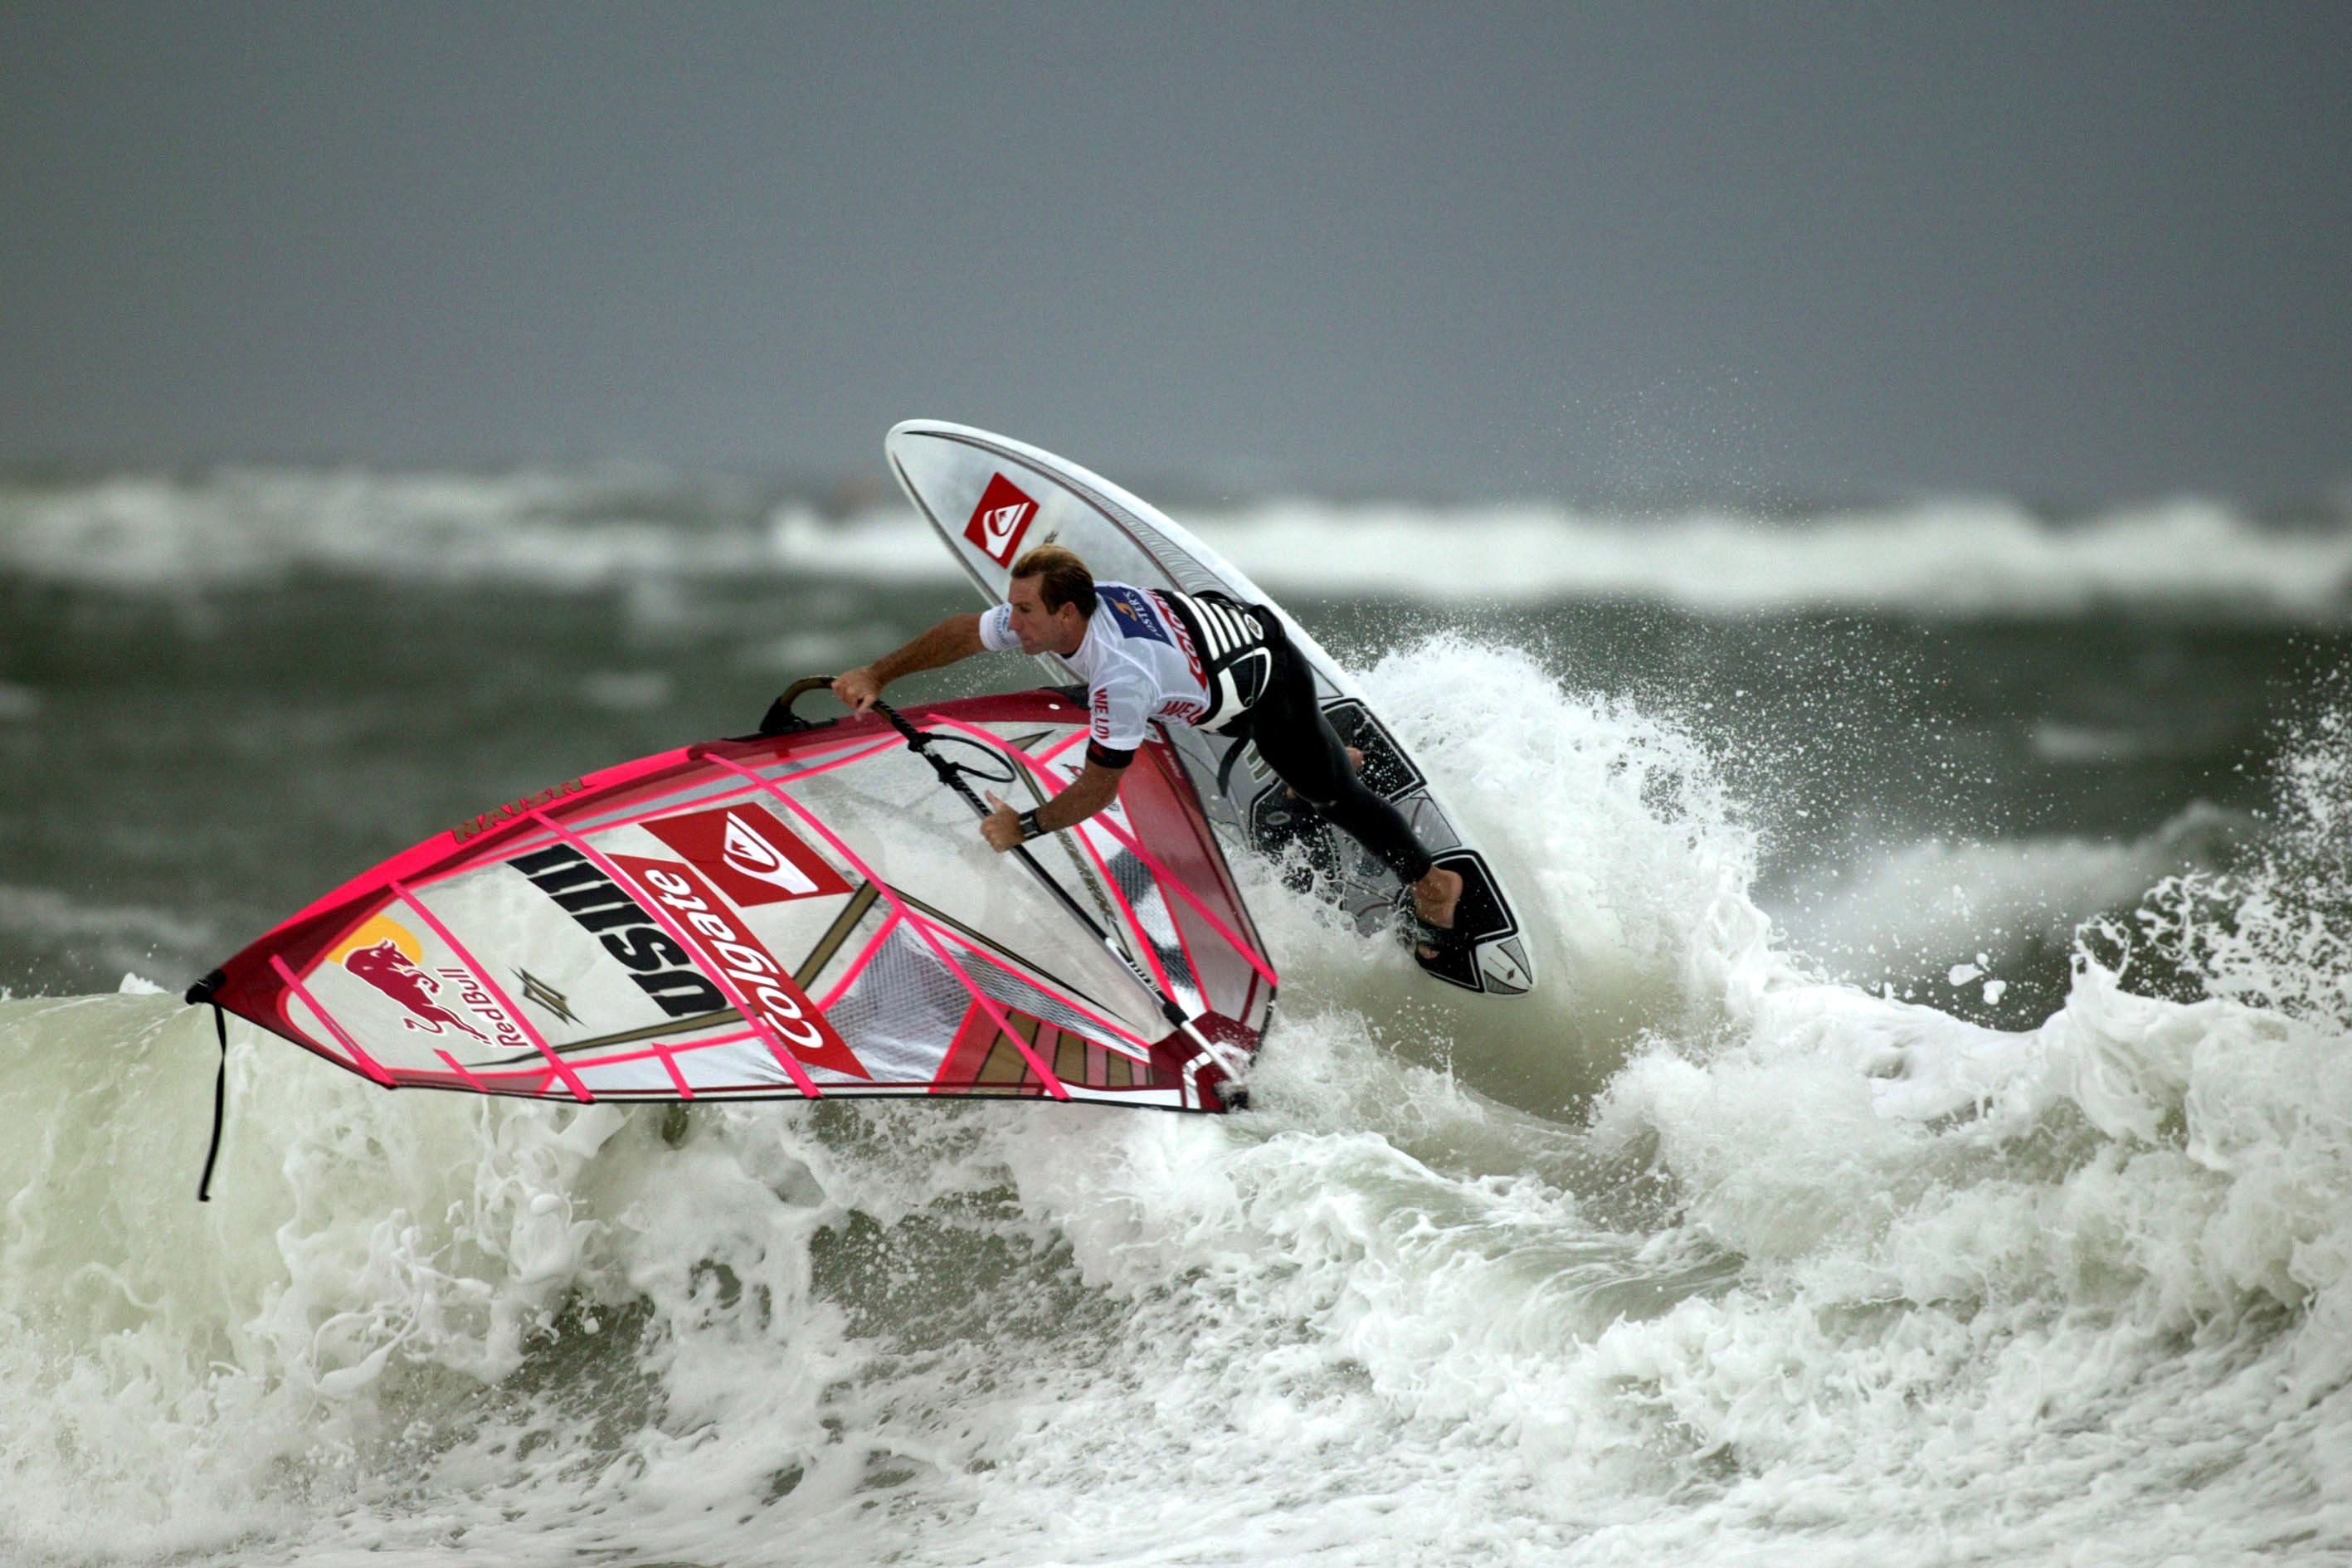
ocean, sport, boat, wave, surfer, recreation, surf, surfing, vehicle, sailing, surfboard, extreme sport, wind power, sports, boating, windsurfing, sail, dynamic, watercraft, motorsport, powerful, canoeing, swell, dynamics, water sport, world cup, sylt, windsport, wind surfing, jet ski, robby naish, outdoor recreation, wind wave, surfing equipment and supplies, powerboating, personal water craft, f1 powerboat racing, canoe slalom, slalom skiing